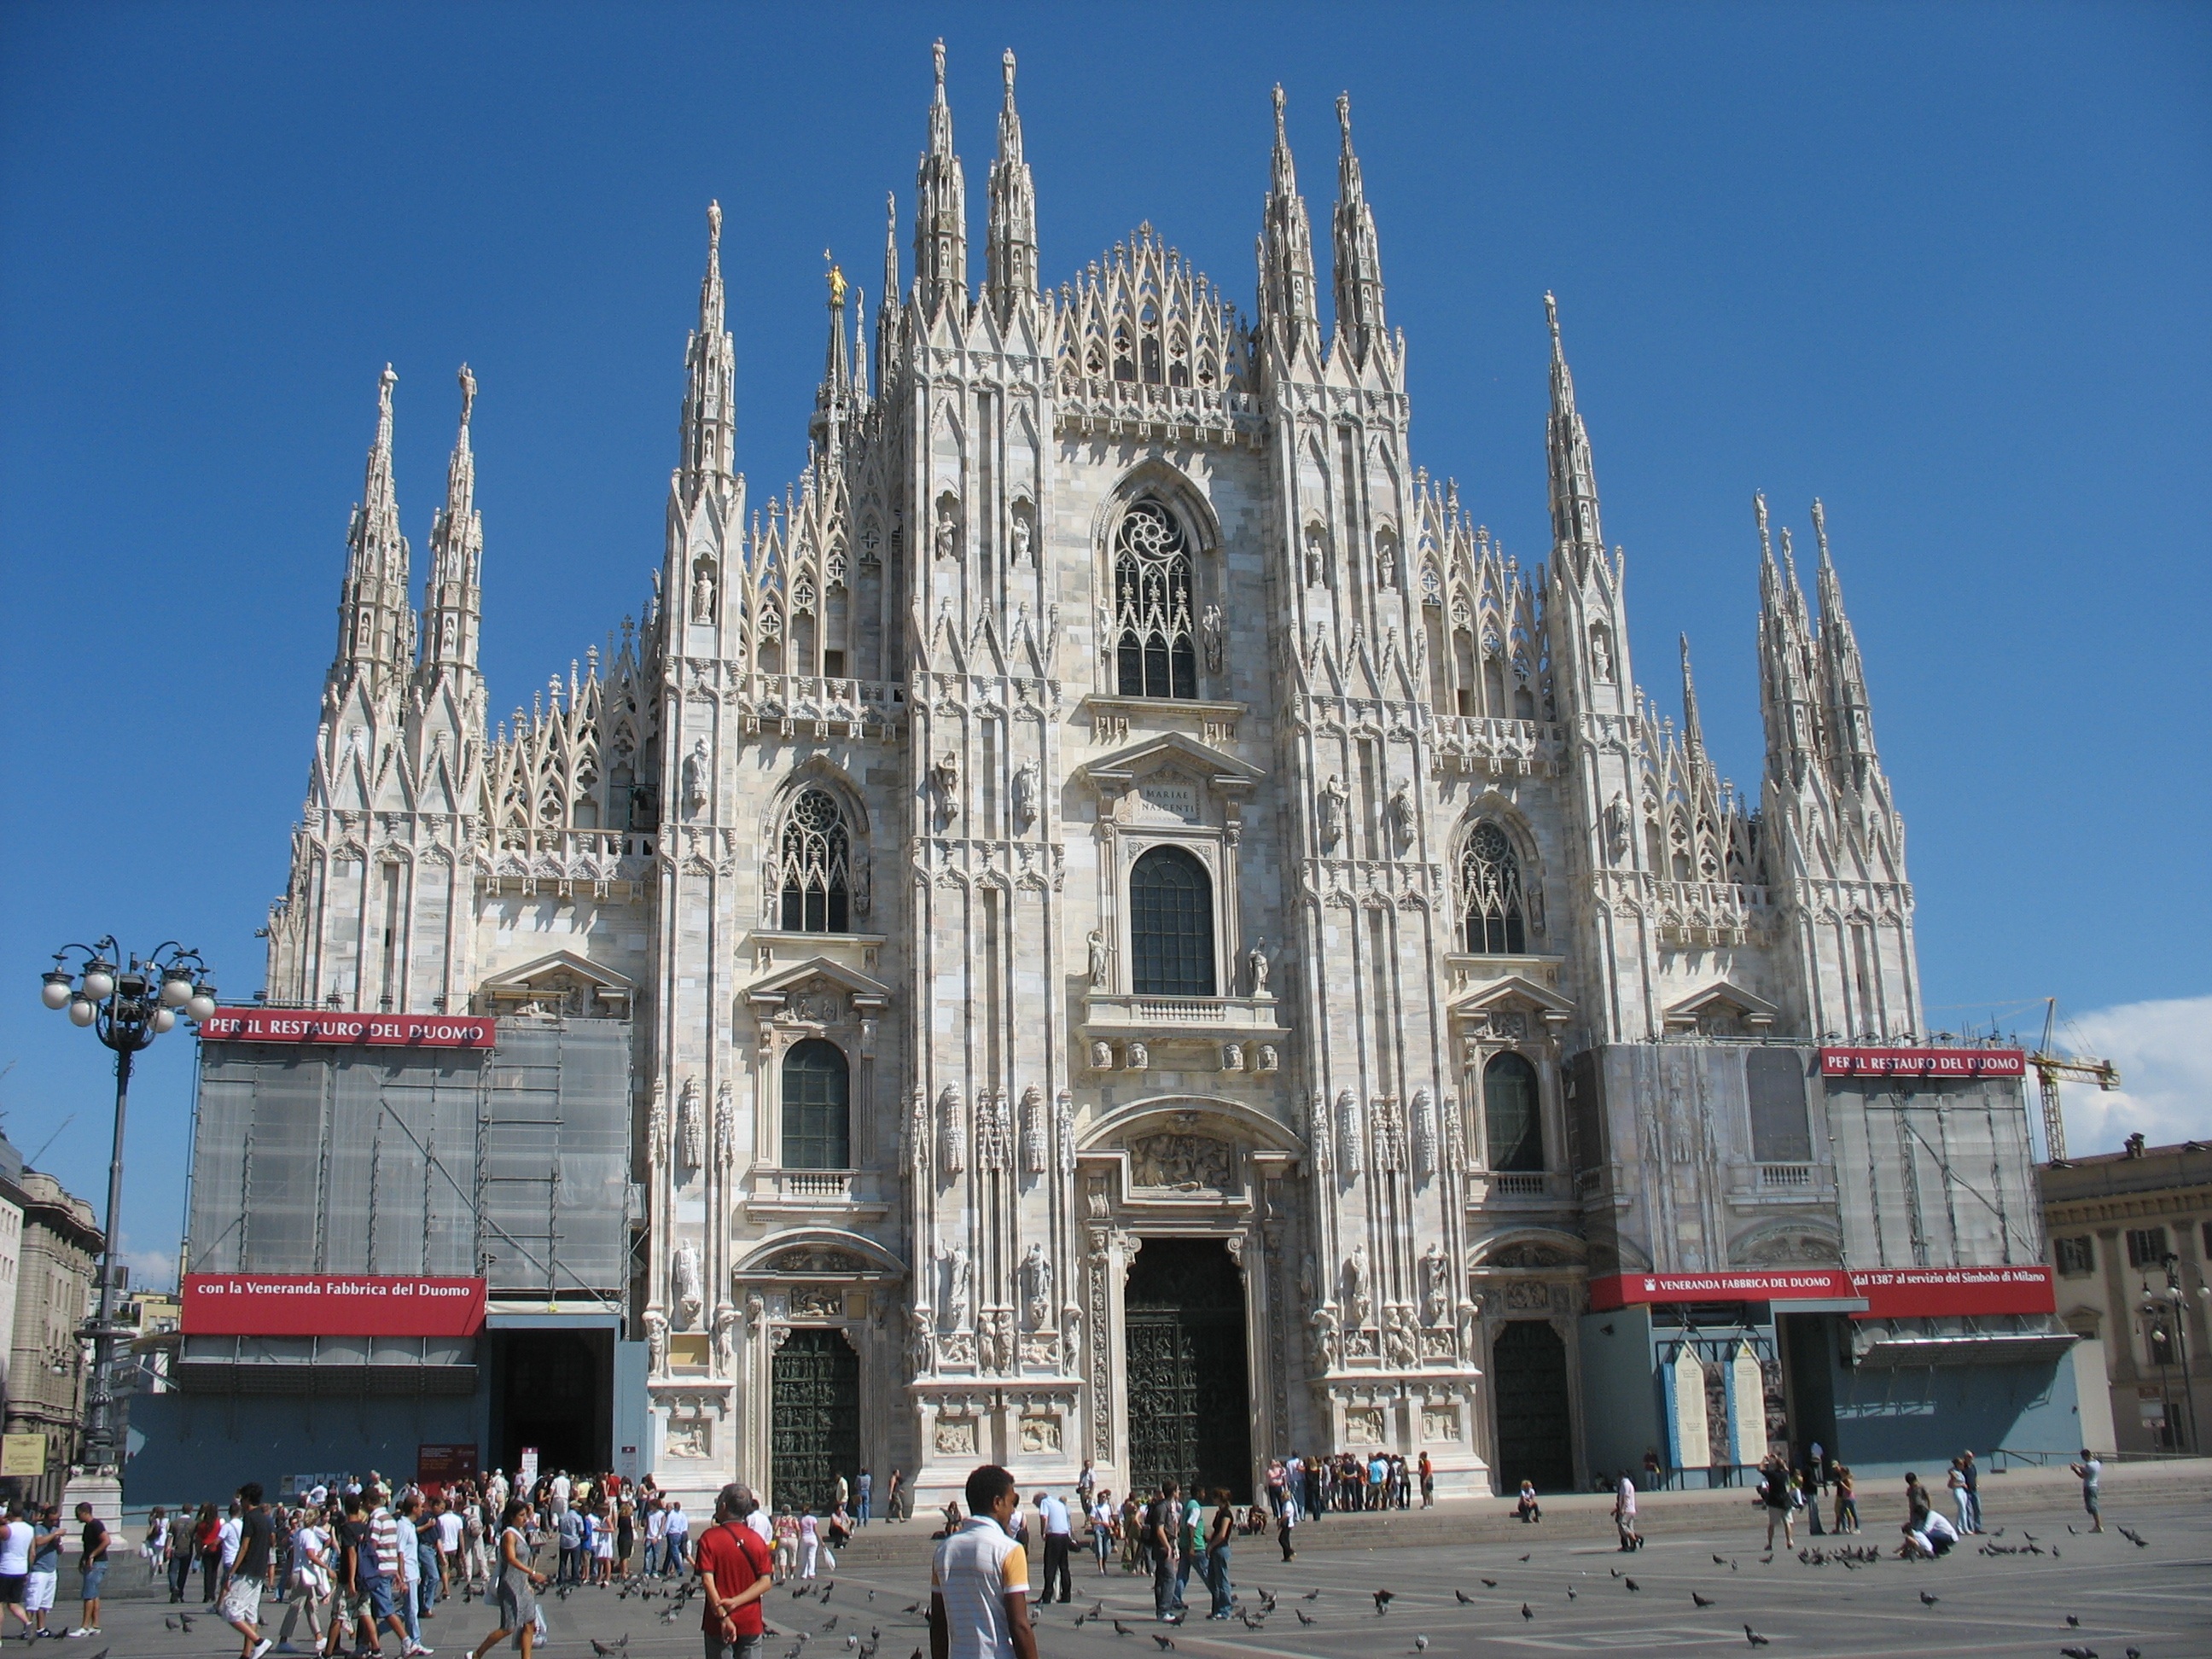
architecture, building, europe, plaza, landmark, italy, facade, church, cathedral, historic, christian, gothic, place of worship, spire, duomo, milan, italian, lombardy, gothic architecture, tours, historic site, duomo di milano, milan cathedral